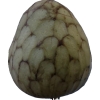
Label: cherimoya